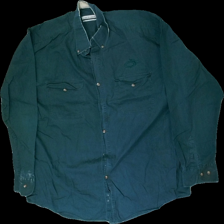
View: front
Type: Shirt
Category: Unisex
Brand: Not in the list
Brand text on label: No Problem
Colors: Green
Material: 100% cotton
Pattern: Other
Cut: Regular
Size: L
Season: All
Stains: Major
Holes: Minor
Price range: <50
Recommended usage: Export
Comment: Branded work clothes